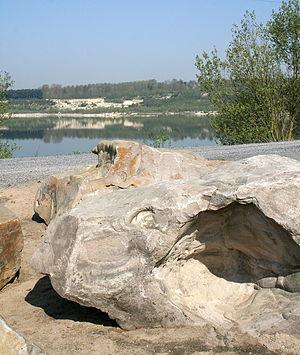
Obourg (Belgique), jardin géologique.
Mons est une ville francophone de Belgique située en région wallonne. Ancienne capitale des comtes de Hainaut, chef-lieu de la province de Hainaut, ville principale de l’arrondissement de Mons, elle est le siège d’une des cinq cours d’appel du pays. La population montoise est de 95 334 habitants en 2018 et son agglomération contient 258 490 habitants.
Le Jardin géologique d’Obourg près de Mons en Belgique est un musée situé à proximité d’anciennes carrières de craies.